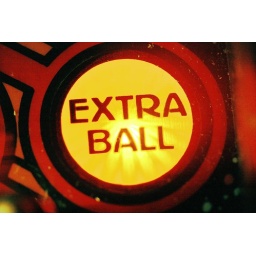
Pinball machine we were playing on in a Shoreditch bar one night - cannot remember which one it was